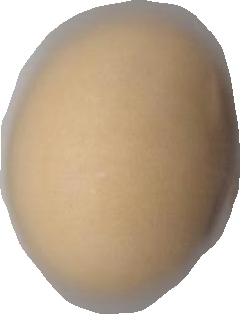
Variety: Dega